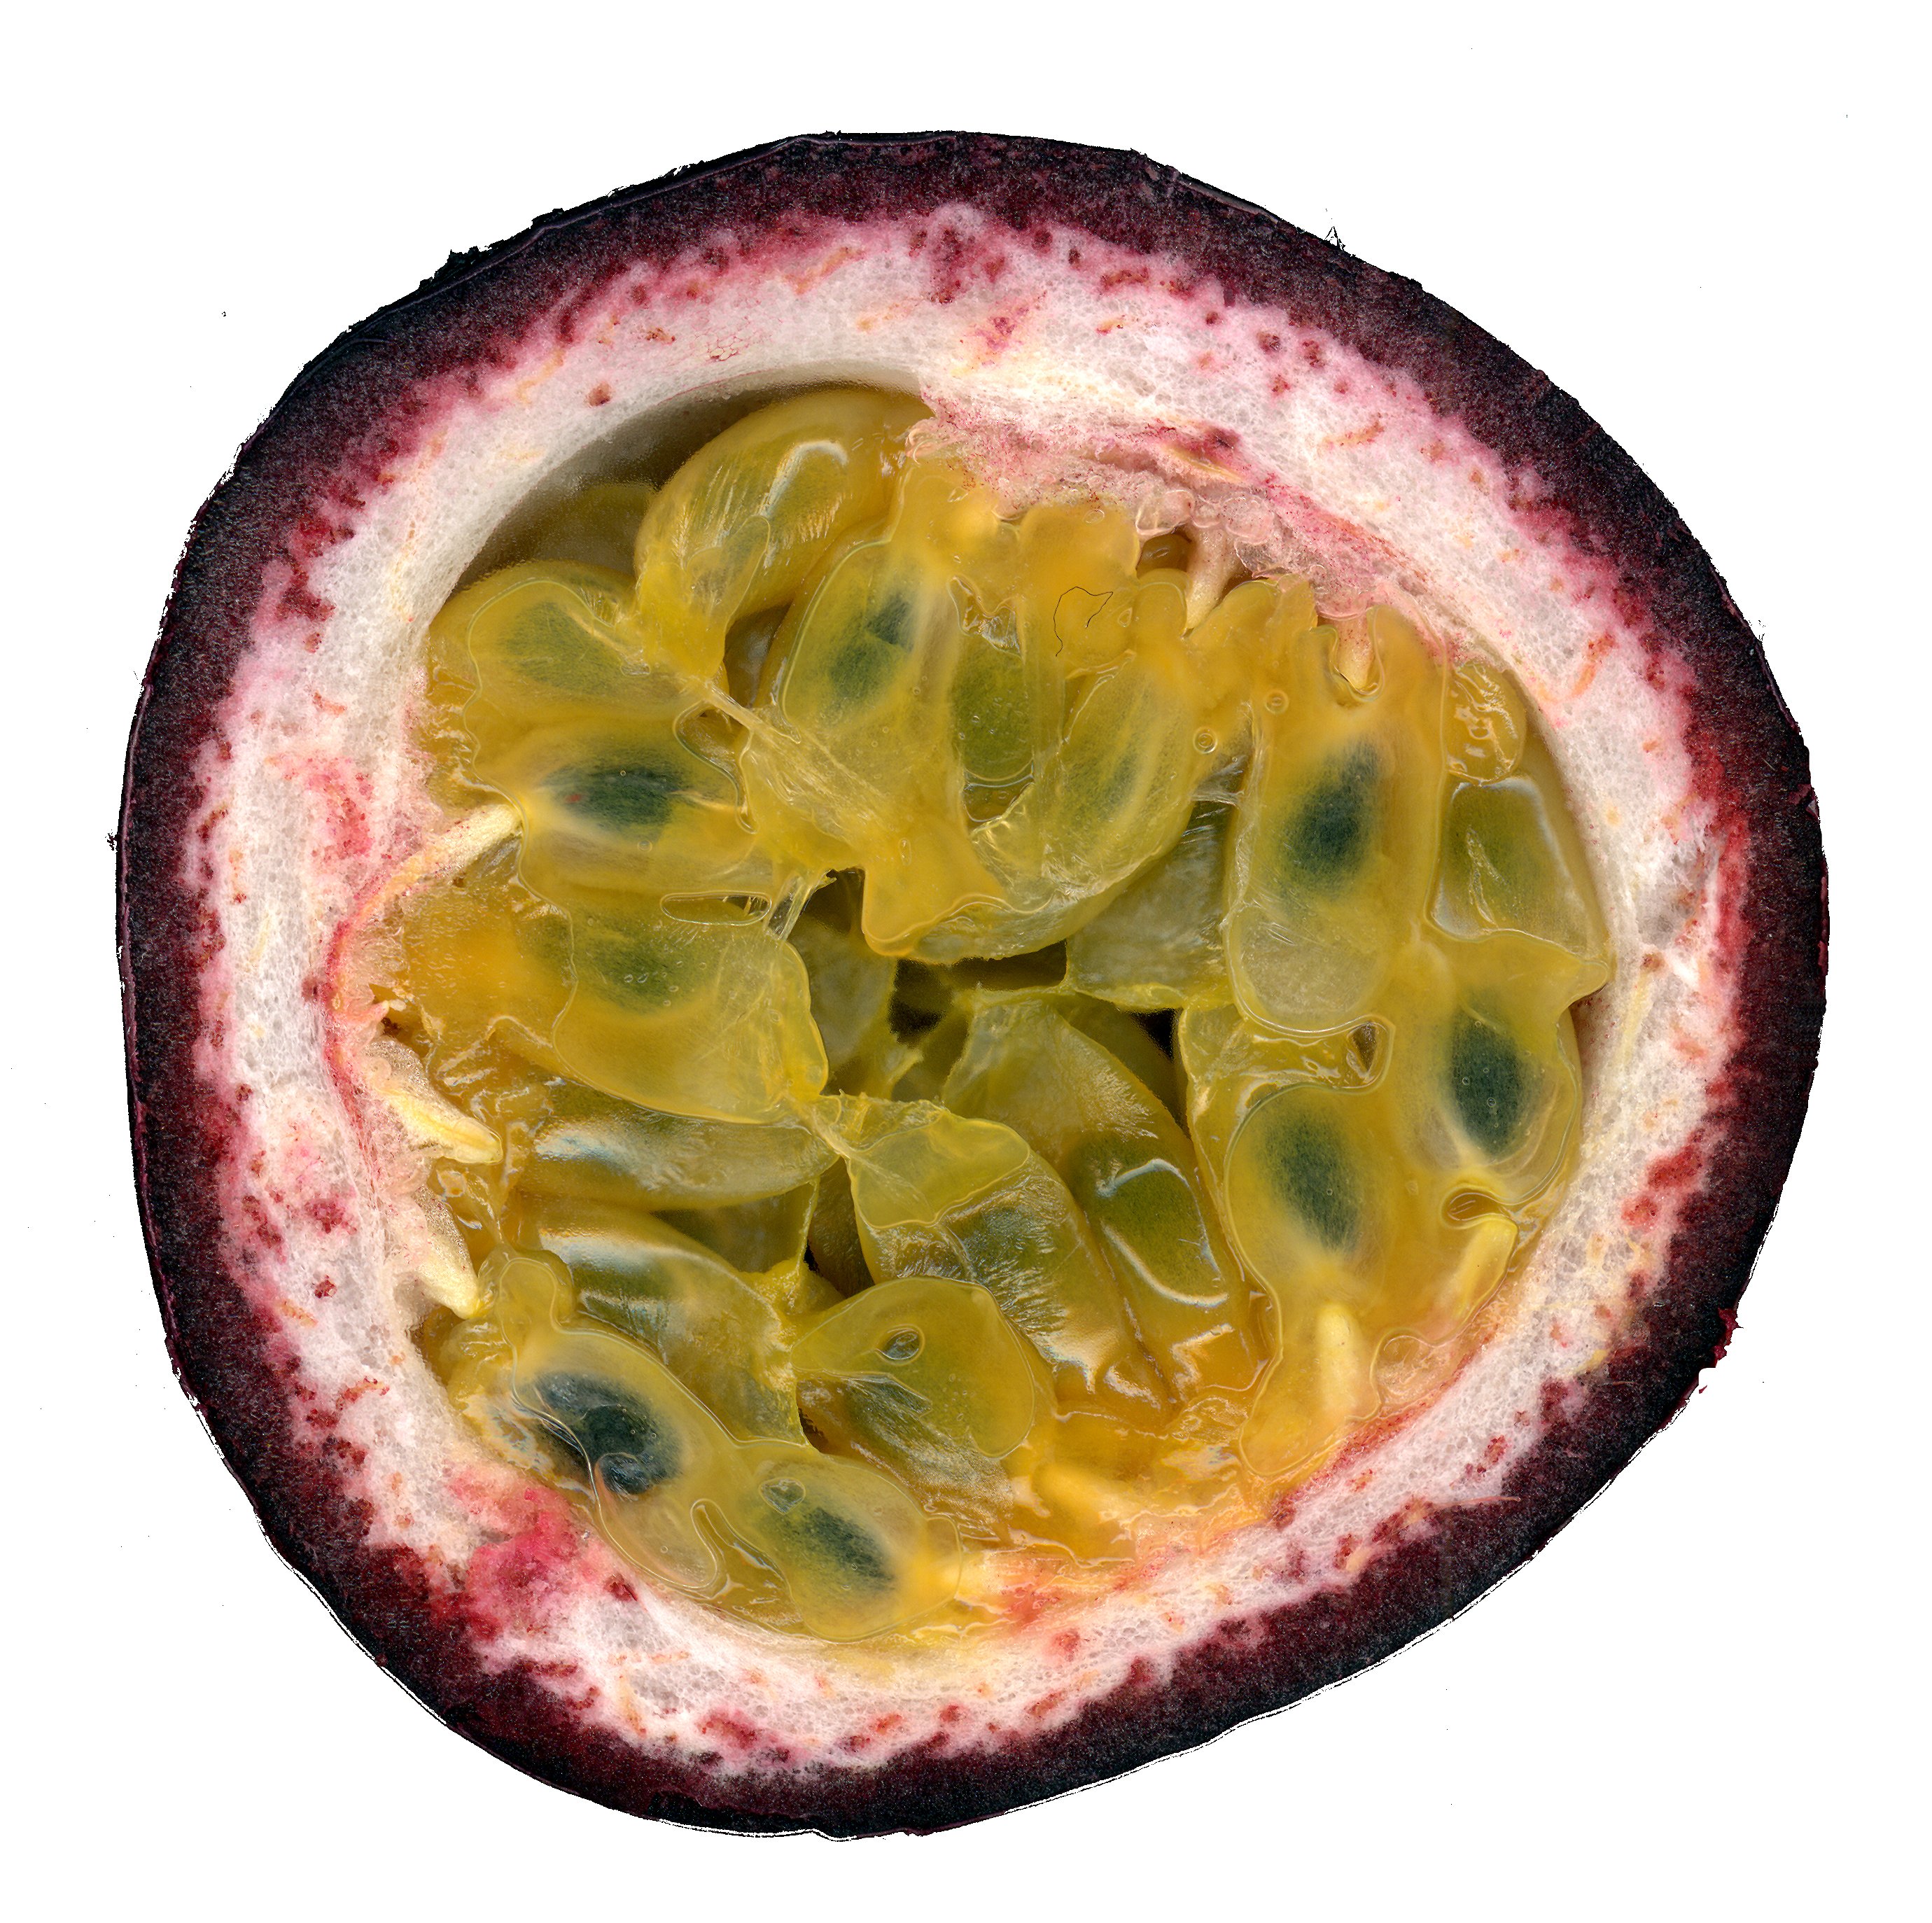
plant, fruit, food, produce, tropical, juicy, eat, delicious, passion fruit, exot, flowering plant, land plant